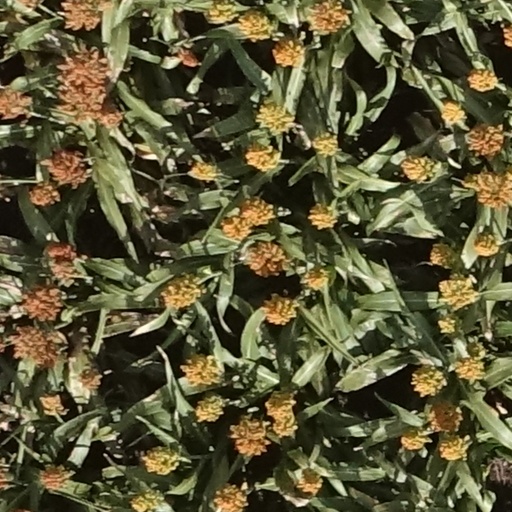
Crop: sorghum